2008–2009 Kenya drought

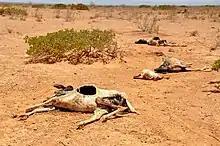
Carcasses of dead livestock stretch across the landscape.

Most water tankering interventions were not providing adequate supplementary water to justify the cost involved. The amount of that water in the communities was relatively limited, not even coming close to the MoWI’s suggested standard of per person per day.